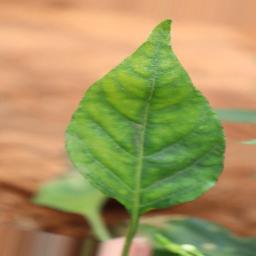
Label: healthy